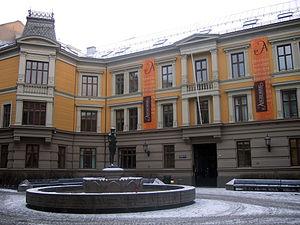
H. Aschehoug & Co, connue sous le nom d'Aschehoug est une des plus importantes maisons d'édition norvégiennes. Fondée en 1872, son siège est à Oslo. Le groupe Aschehoug est propriétaire de la maison d’édition Aschehoug Forlag, de la chaîne de librairies Norli, de plus de 50 % du circuit Forlagsentralen et de 48,5 % du club du livre De Norske Bokklubbene.